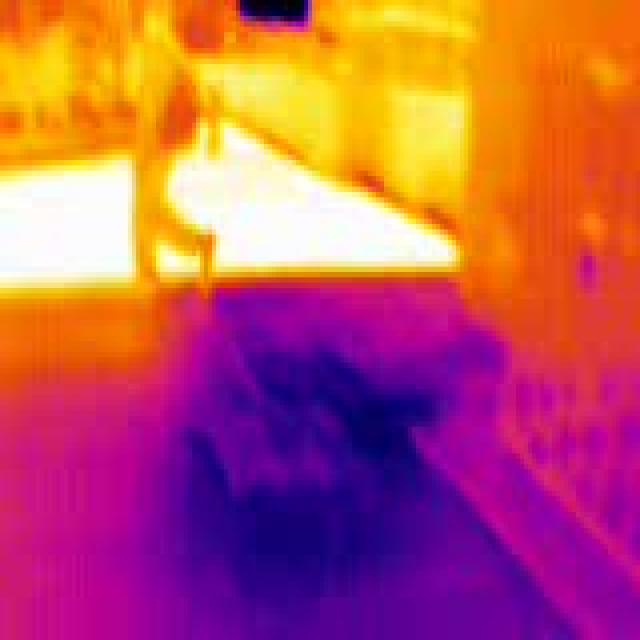
Detected objects:
label: person
label: person